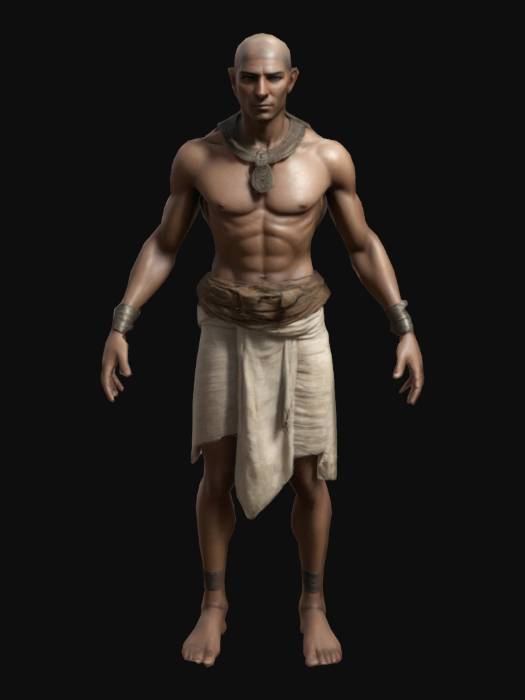
미적 점수 (1~10점): 8